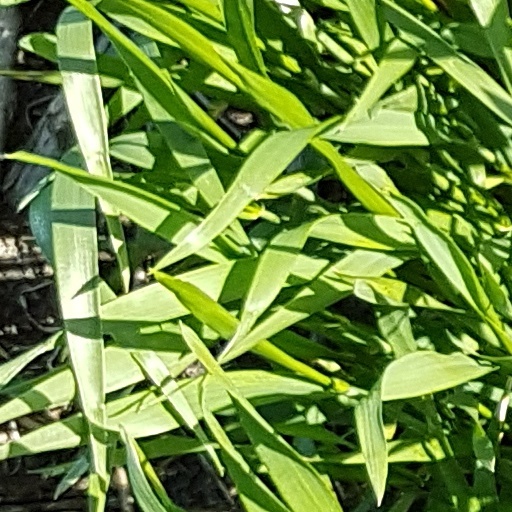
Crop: wheat